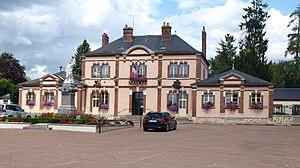
Bléneau (Yonne, France)